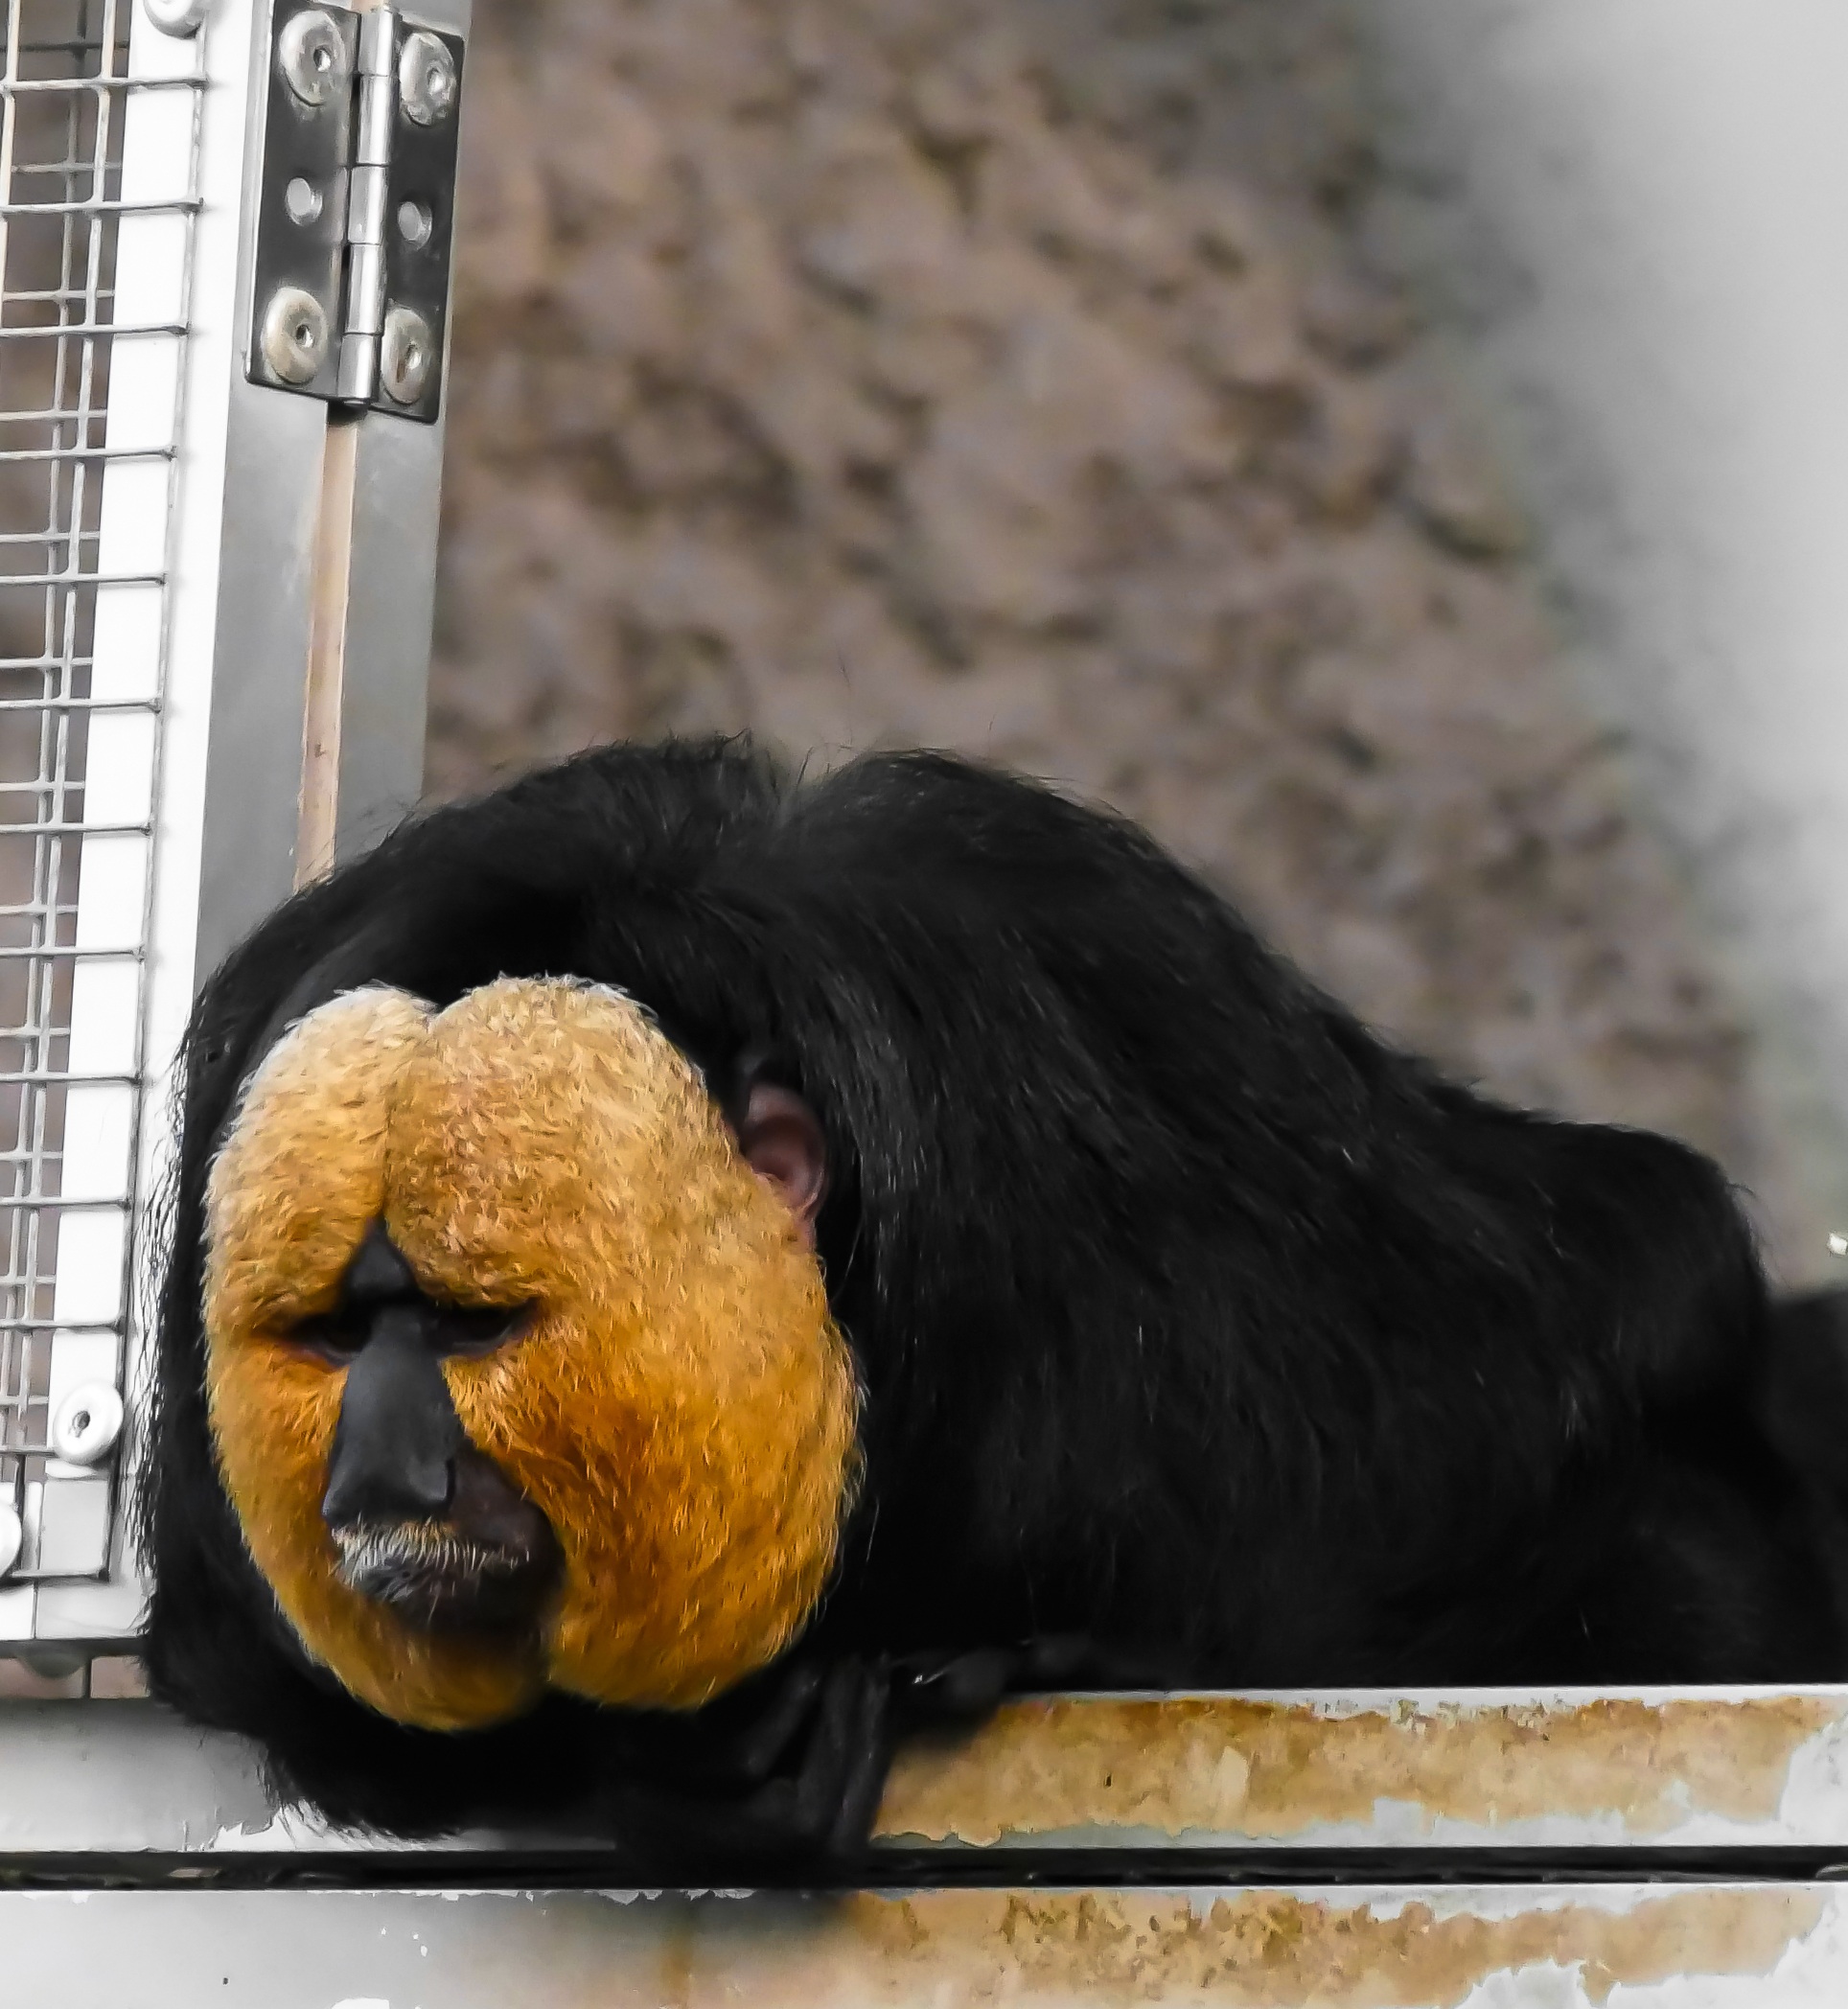
puppy, dog, animal, zoo, mammal, black, monkey, scheu, nuremberg, tiergarten, ffchen, monkey portrait, weisskopfsaki, dog like mammal